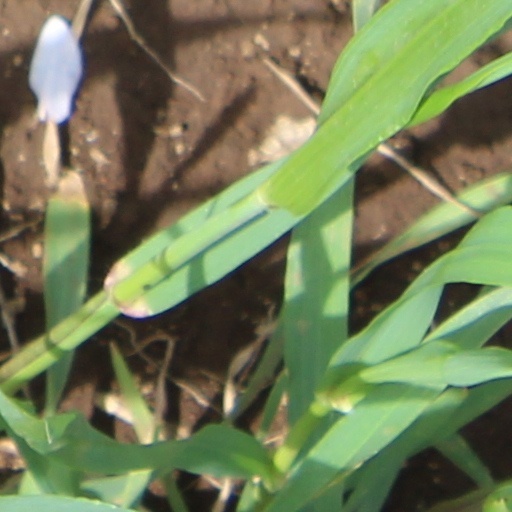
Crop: wheat